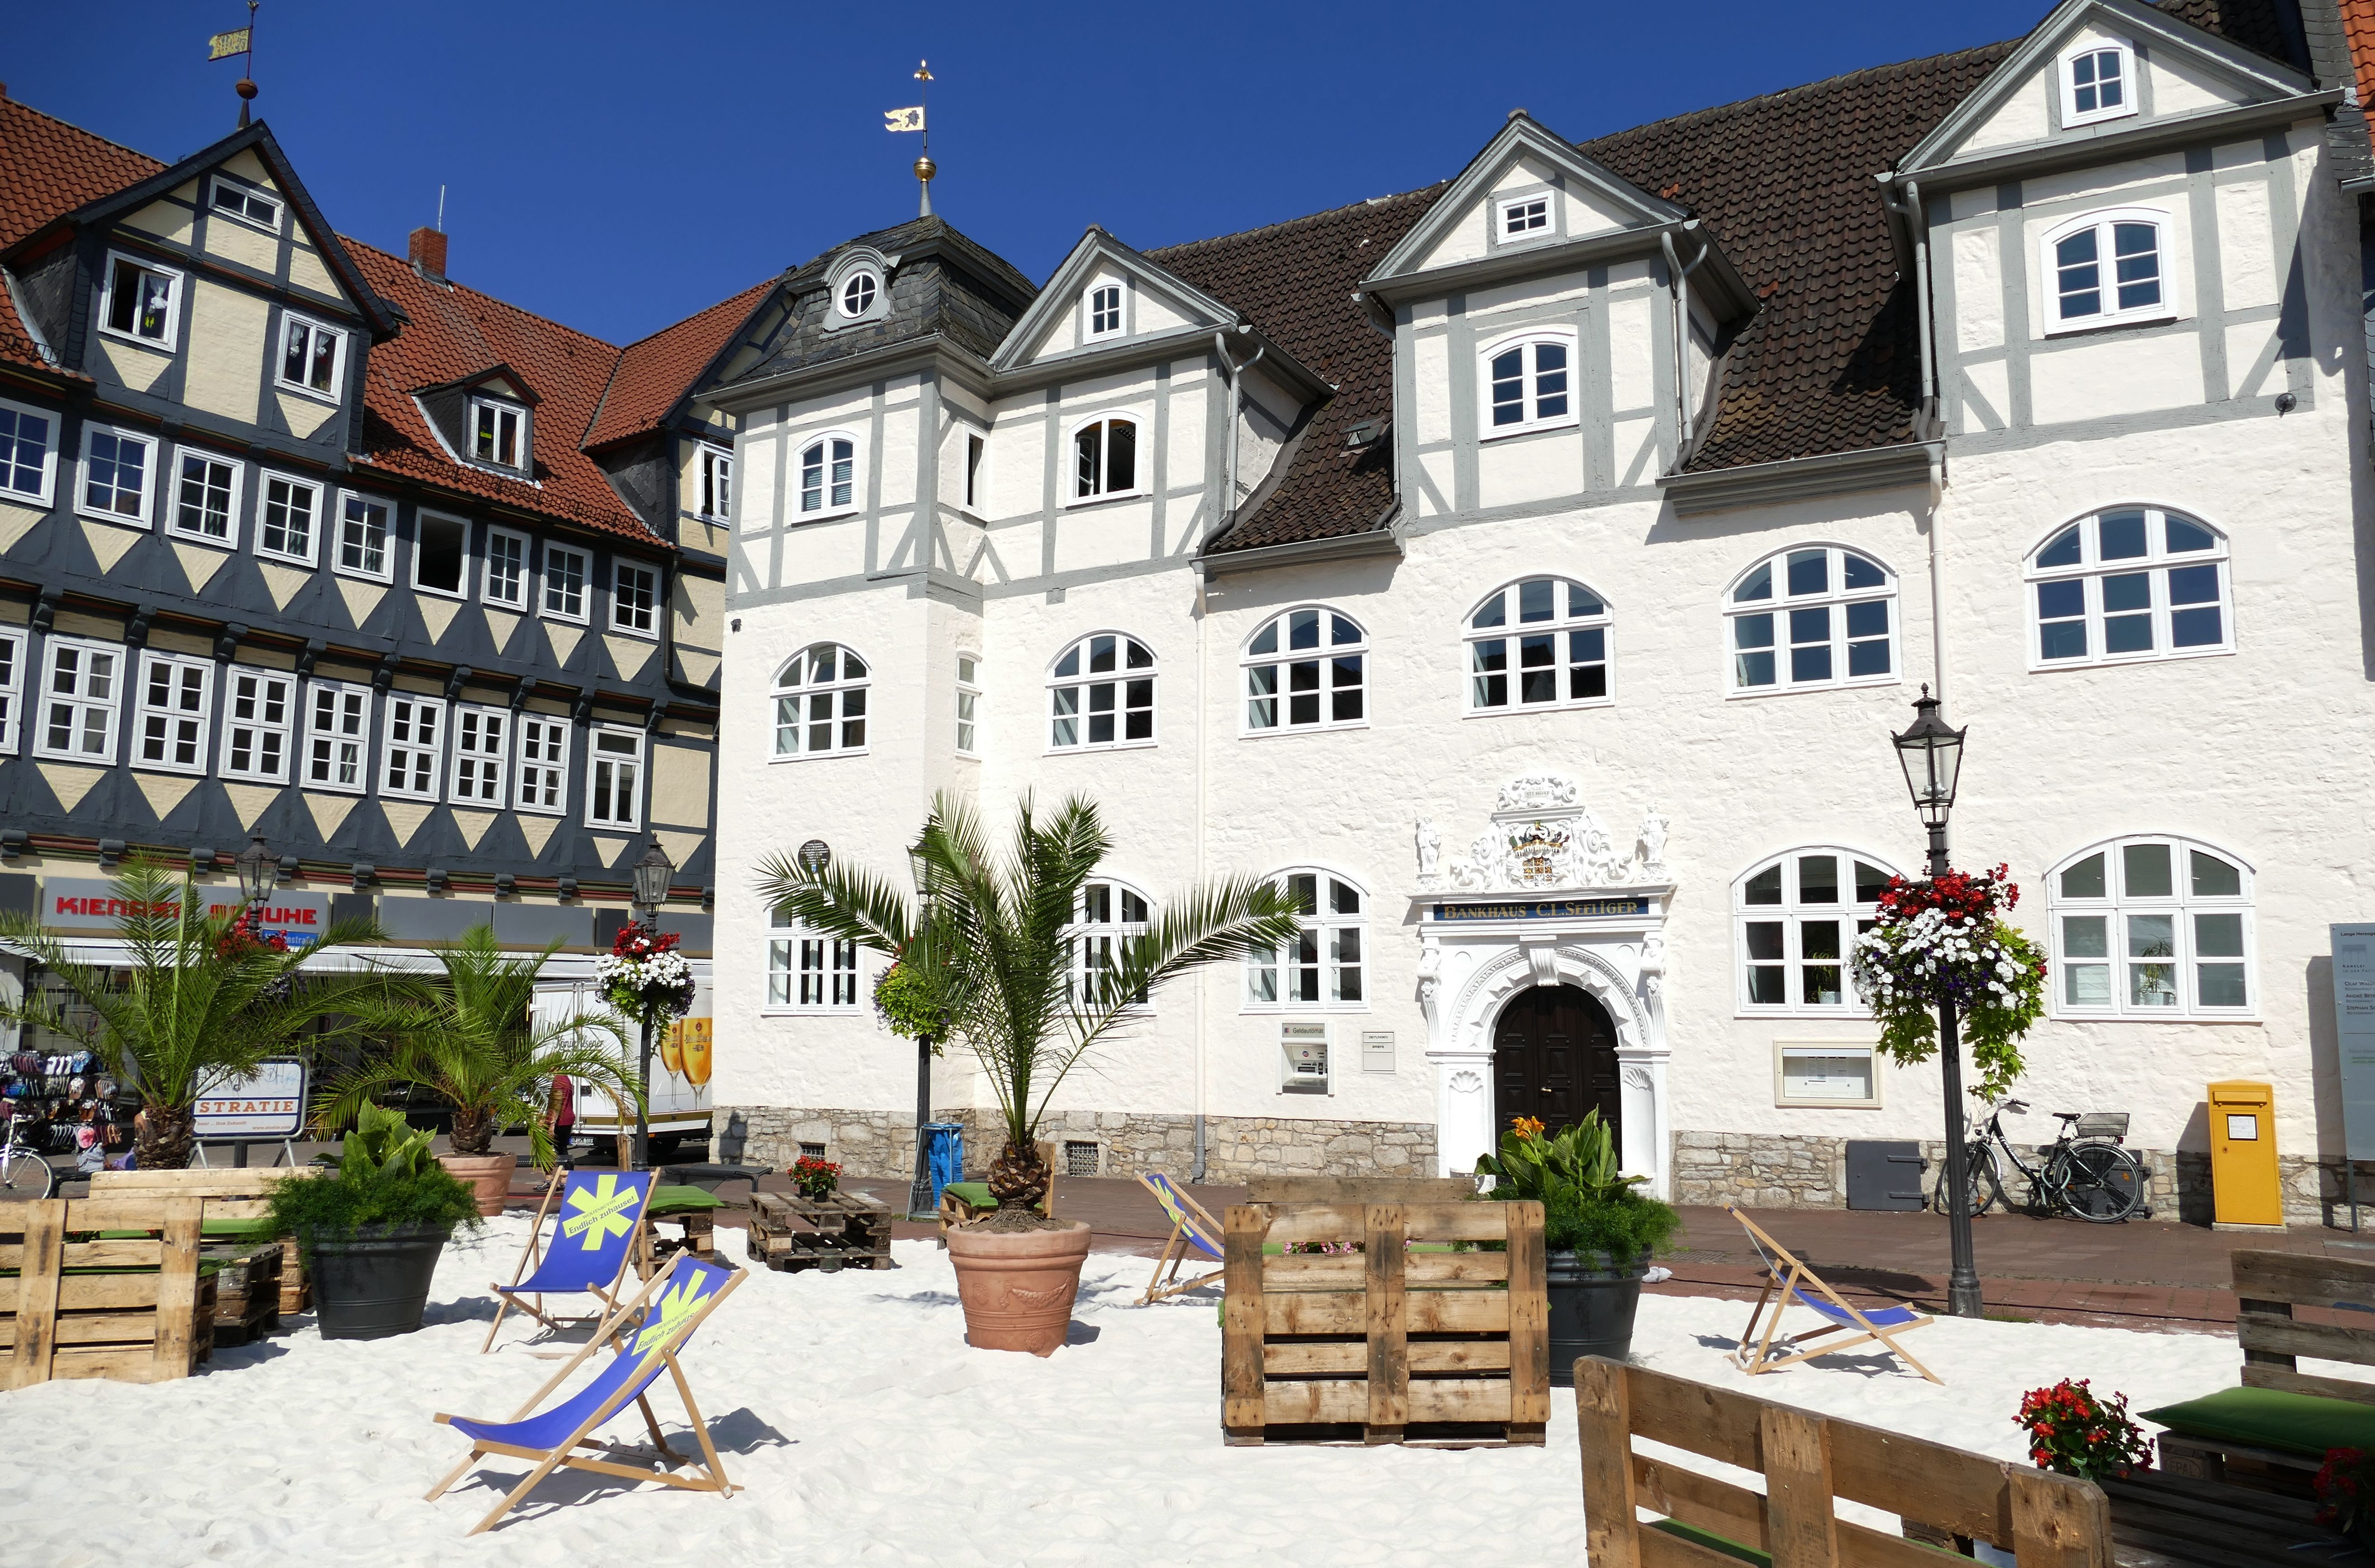
sand, house, town, building, home, vacation, village, space, tourism, historic building, old town, resort, town square, estate, historically, neighbourhood, lower saxony, truss, historic old town, bowever, wolfenb ttel